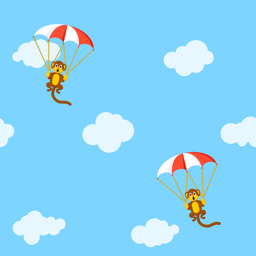
pattern of monkeys in the sky with parachute